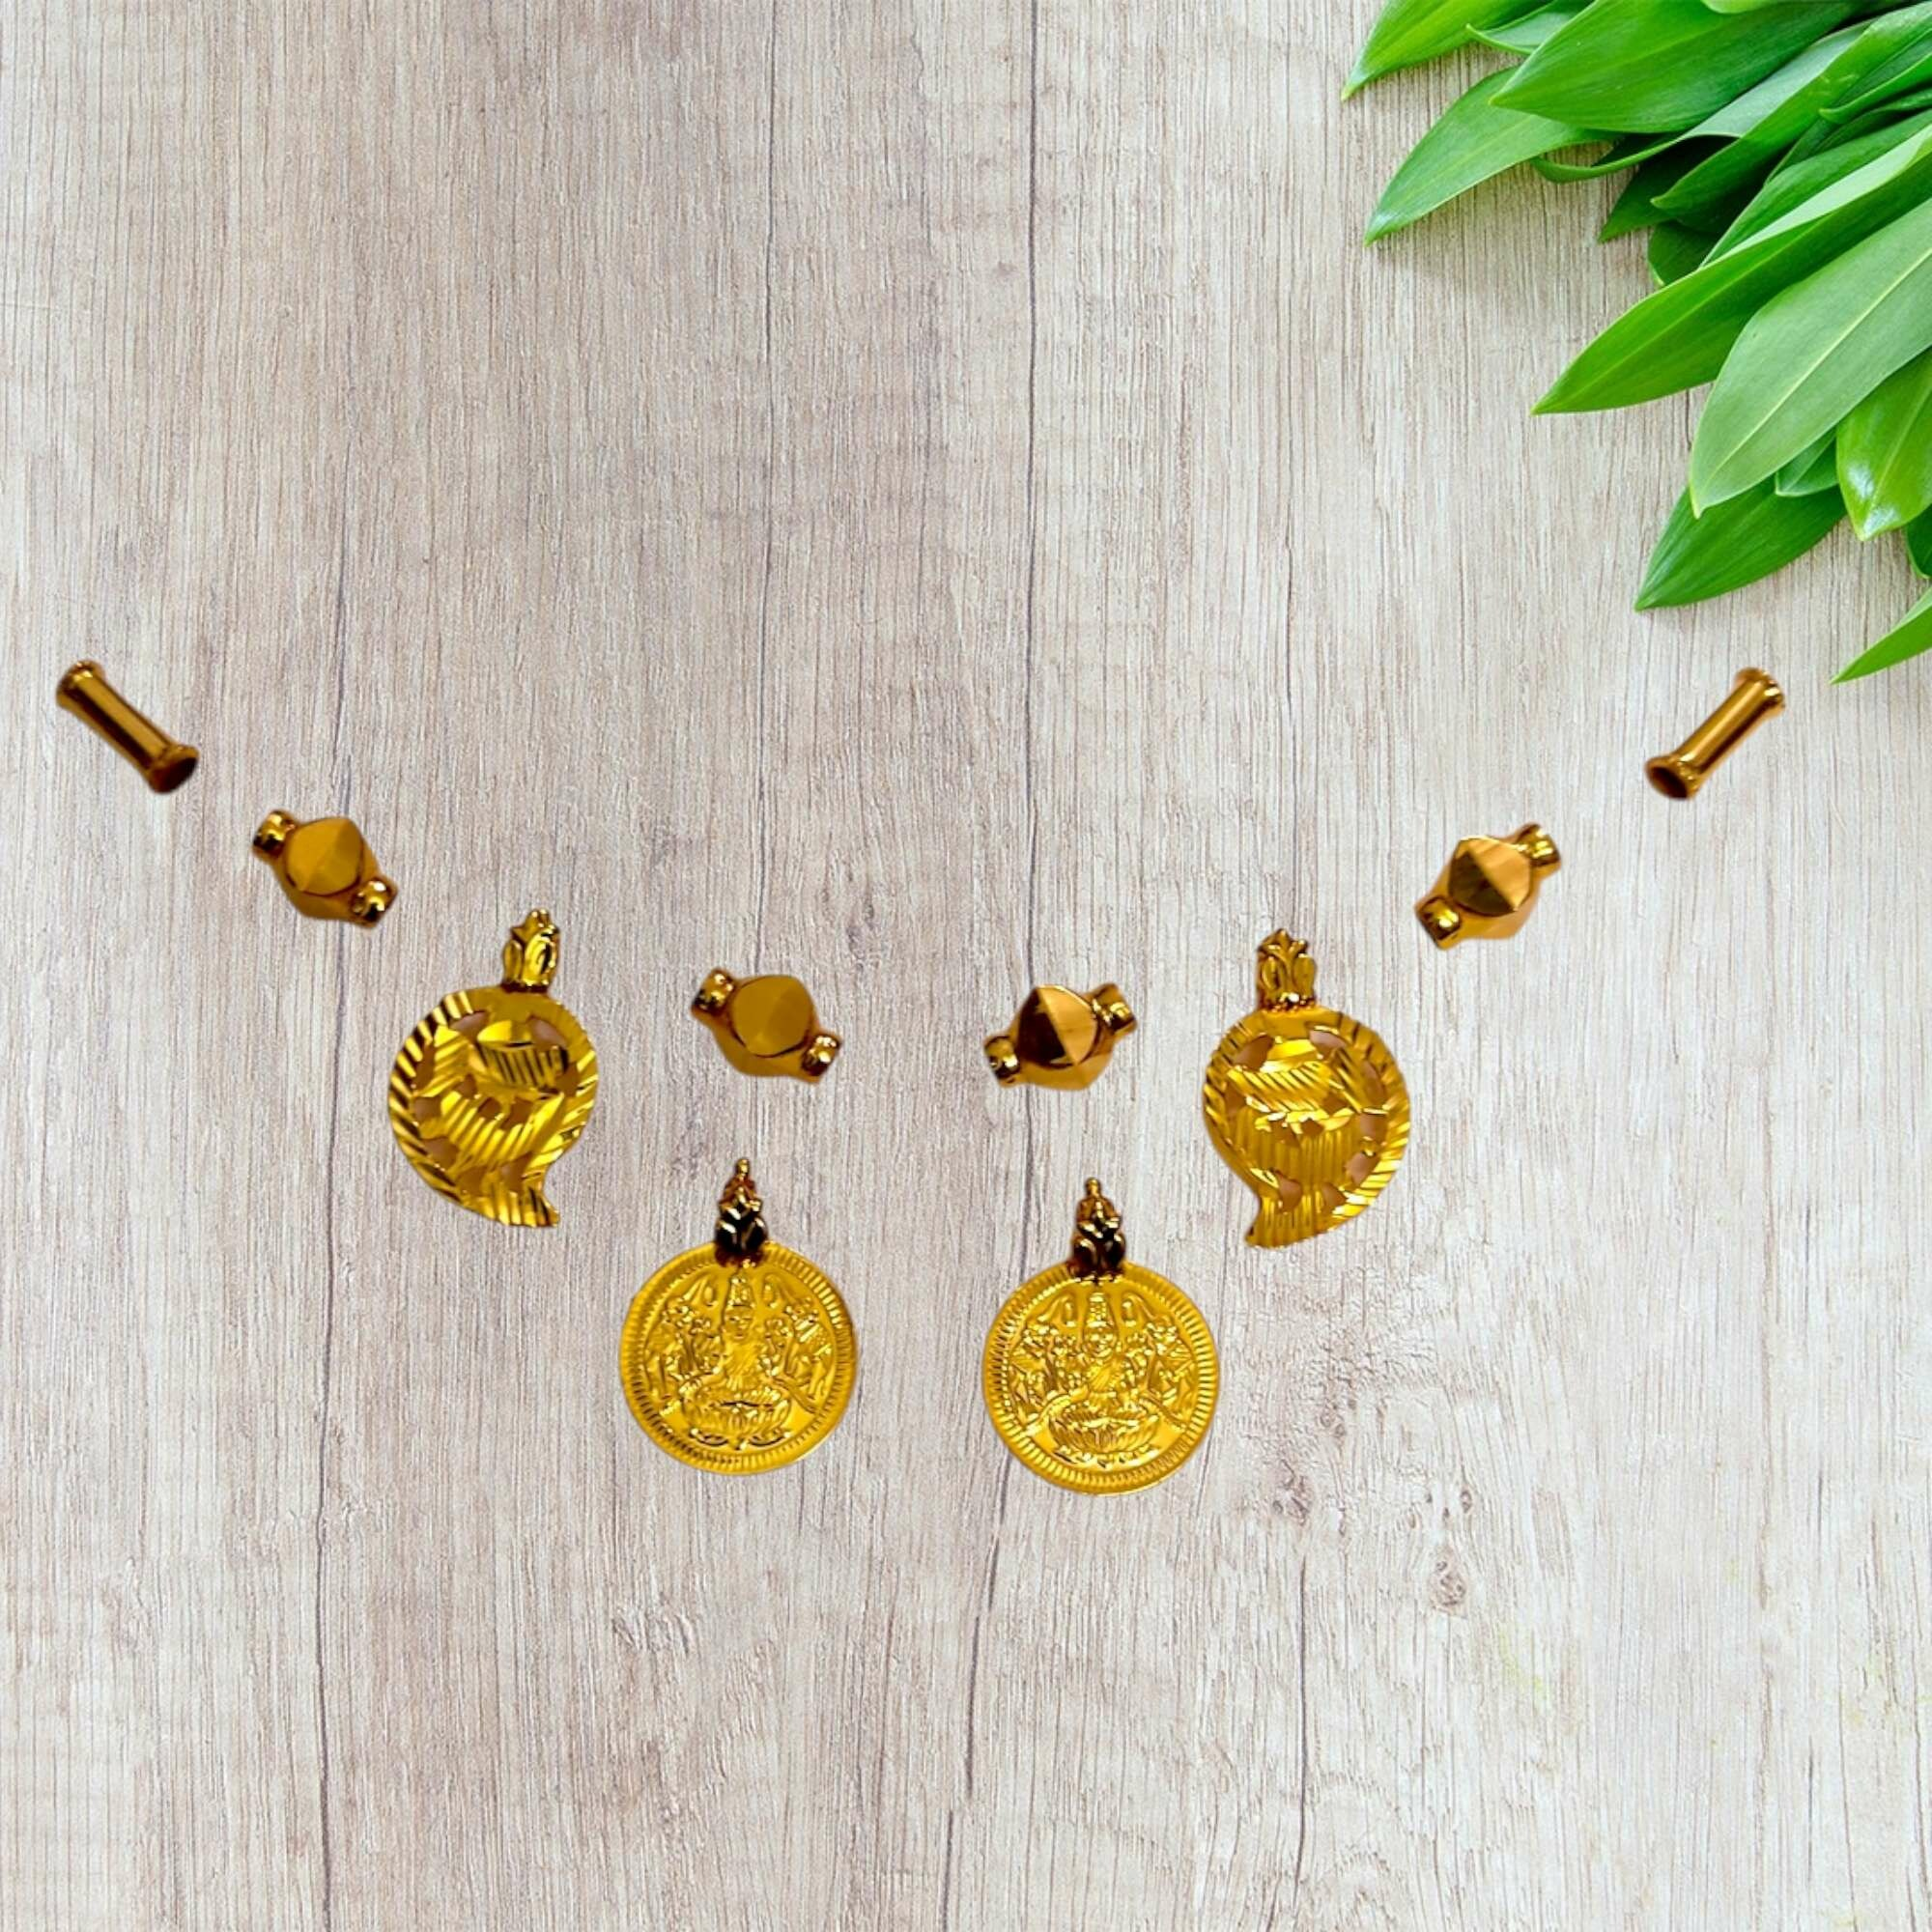
TGS GOLD COVERING Thali Urukal Mangalsutra set Mangalyam for Womens
Type: Necklaces & Pendants
Brand: TGS GOLD COVERING
Price: Rs. 429
TGS GOLD COVERING Thali Urukal Mangalsutra set Mangalyam for Womens